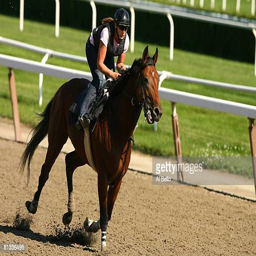
person trains on the track with person